Seguin Wasabi Special

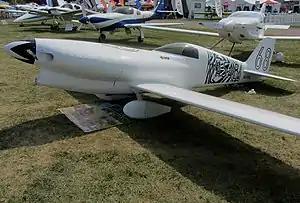
Wasabi Special at EAA AirVenture

The Wasabi Special is a single place, low-wing, conventional landing gear-equipped racing aircraft.